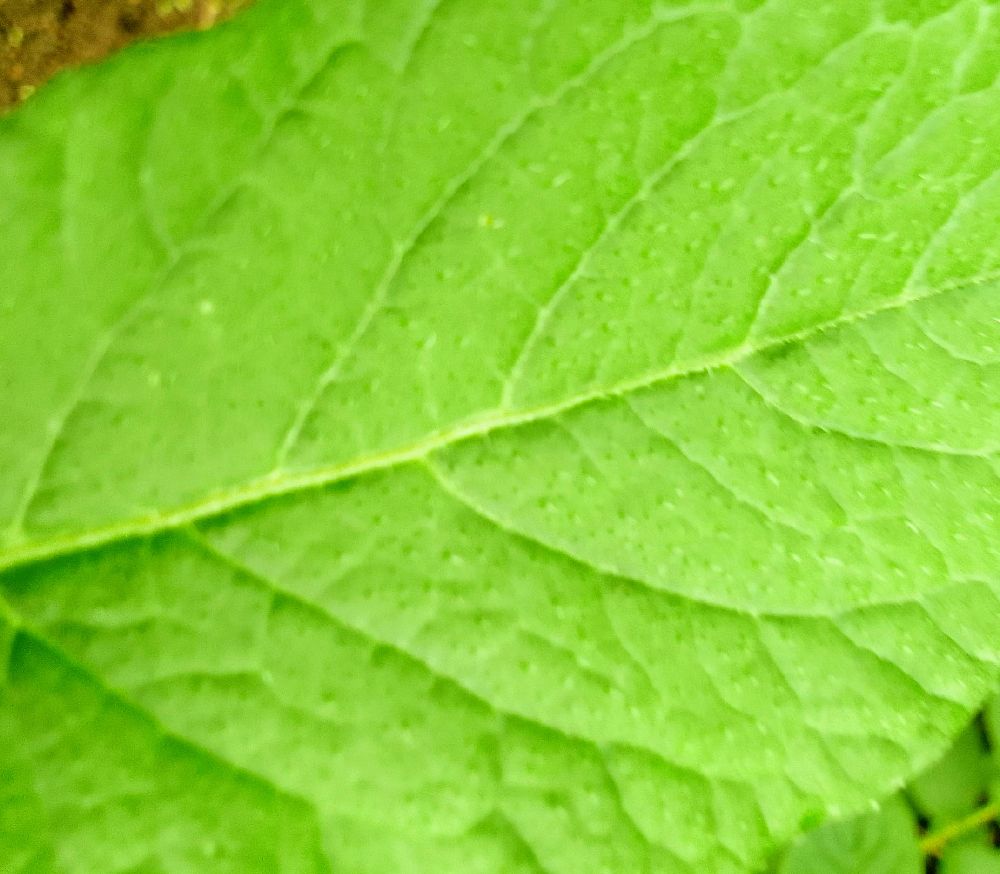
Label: Healthy